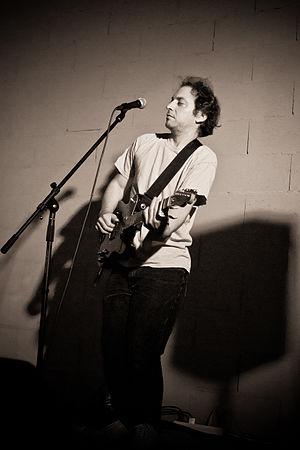
Mathieu Boogaerts à La Datcha (Lausanne) le 28 septembre 2011.